Kanpur Dehat district

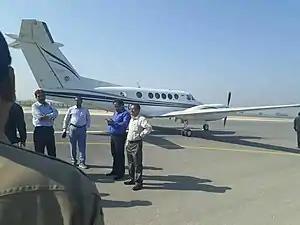
An aeroplane at Kanpur Dehat's Marhamtabad Airstrip (2018)

The district is well connected by railways. Three rail tracks run through Greater Kanpur district. The railway route connecting Delhi to Hawrah belonging to North Central zone of Indian Railways is passing through centre of the district. This railway track is broad gauge and fully electrified. The railway stations on this route through the district are Bhaupur, Maitha, Roshan Mau Halt, Rura, Ambiyapur, Jhinjhak and Parjani Halt. Rura Railway Station is the main railway Station of Kanpur Dehat District.